Shingon Buddhism

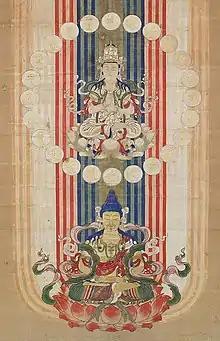
A painting of the Mantra of Light (Japanese: kōmyō shingon, 光明眞言) mandala, Edo Period, approximately 17th–18th century. This is a popular mantra in Shingon.

The essence of Shingon practice is to experience the Dharmakaya, the ultimate reality, by emulating the inner realization of the Dharmakaya through the synchronized meditative ritual use of mantras, mudras (hand gestures) and visualization of mandalas. These are known as the "three modes of action" and are the central methods of Shingon esoteric practice. These three "ritual technologies" are equivalent to the concept of the "three mysteries", the secrets of body, speech and mind (of the Buddha Vairocana) and these are introduced in the ritual of abhisheka (consecration) where tantric vows (samaya) are undertaken by initiates. As the Indian Shingon patriarch Śubhākarasiṃha states: "the three modes of action are simply the three secrets, and the three secrets are simply the three modes of action. The three [Buddha] bodies are simply the wisdom of tathāgata Mahavairocana."